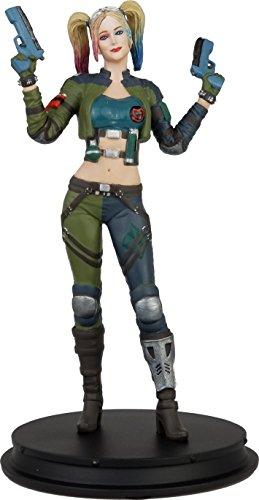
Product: Icon Heroes DC Injustice: Harley Quinn (Green Costume Version) Deluxe Statue
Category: Toys & Games | Collectible Toys | Statues, Bobbleheads & Busts | Statues
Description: Based on her appearance in the injustice video game.
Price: $66.95
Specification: ProductDimensions:3.5x3.5x8inches|ItemWeight:1.37pounds|ShippingWeight:1.37pounds|DomesticShipping:ItemcanbeshippedwithinU.S.|InternationalShipping:Thisitemisnoteligibleforinternationalshipping.LearnMore|ASIN:B079RR1362|Itemmodelnumber:DEC178152|Manufacturerrecommendedage:15yearsandup